CemAir

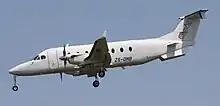
CemAir Beechcraft 1900D

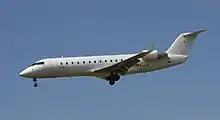
CemAir Bombardier CRJ200

CemAir suffered two hull losses in 2008 with aircraft leased out to 3rd parties, one in South Sudan and the other in the Democratic Republic of the Congo.